Emma Roberts

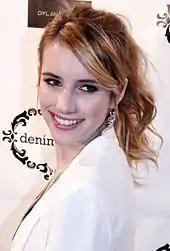
Roberts at the Denim Habit Event in NYC (October 2011)

In 2011, she starred alongside Freddie Highmore in the romantic comedy "The Art of Getting By". She also played the role of Jill Roberts in the Wes Craven film "Scream 4". Roberts next appeared in the 2012 film "Celeste and Jesse Forever", parodying pop stars such as Kesha with her performance as Riley Banks, an incurious blonde singer. Roberts said in an interview that her role as Banks tempted her to write an album of songs using her character as an alter ego. On February 7, 2013, "The Hollywood Reporter" confirmed that Roberts had been cast to star in a pilot for Fox called "Delirium", based on the Lauren Oliver novels. She portrayed Lena Haloway, the protagonist, but Fox decided not to pick up the show. The pilot episode was picked up by Hulu and was available to stream for a limited time beginning on June 20, 2014.